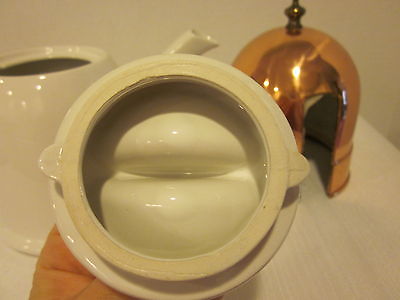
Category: kettle